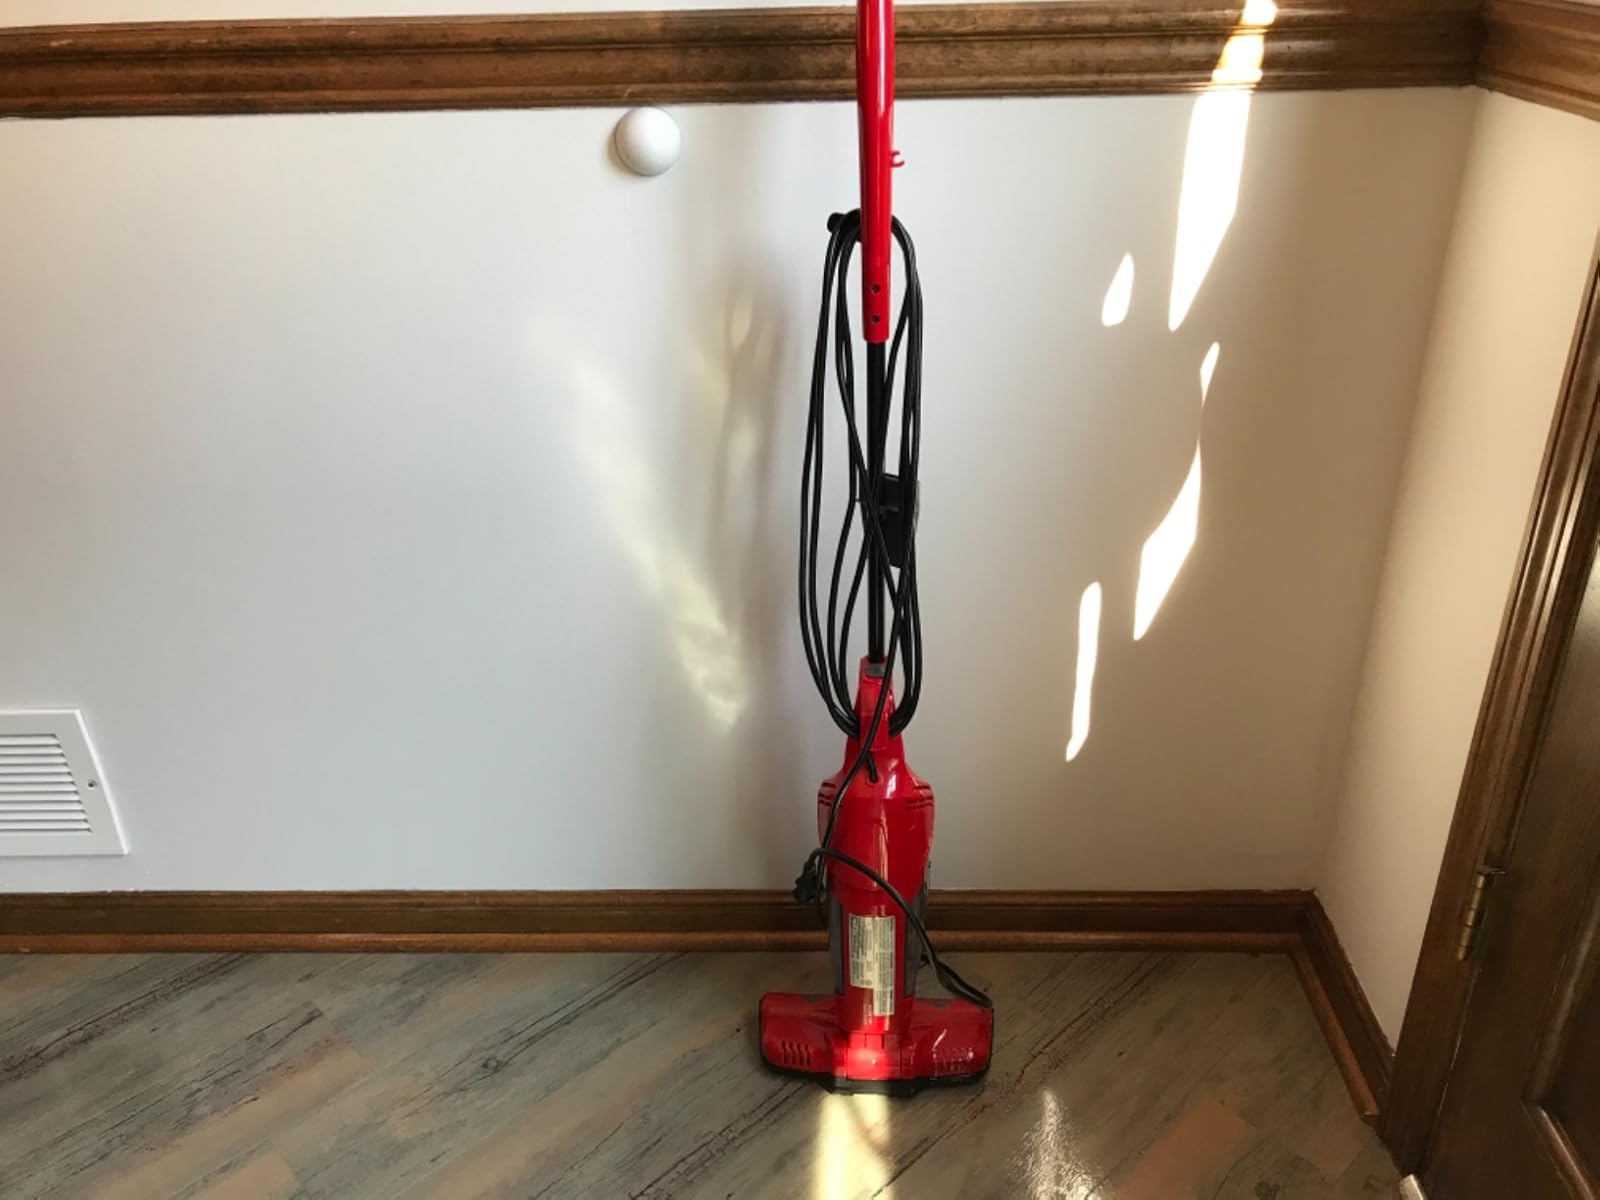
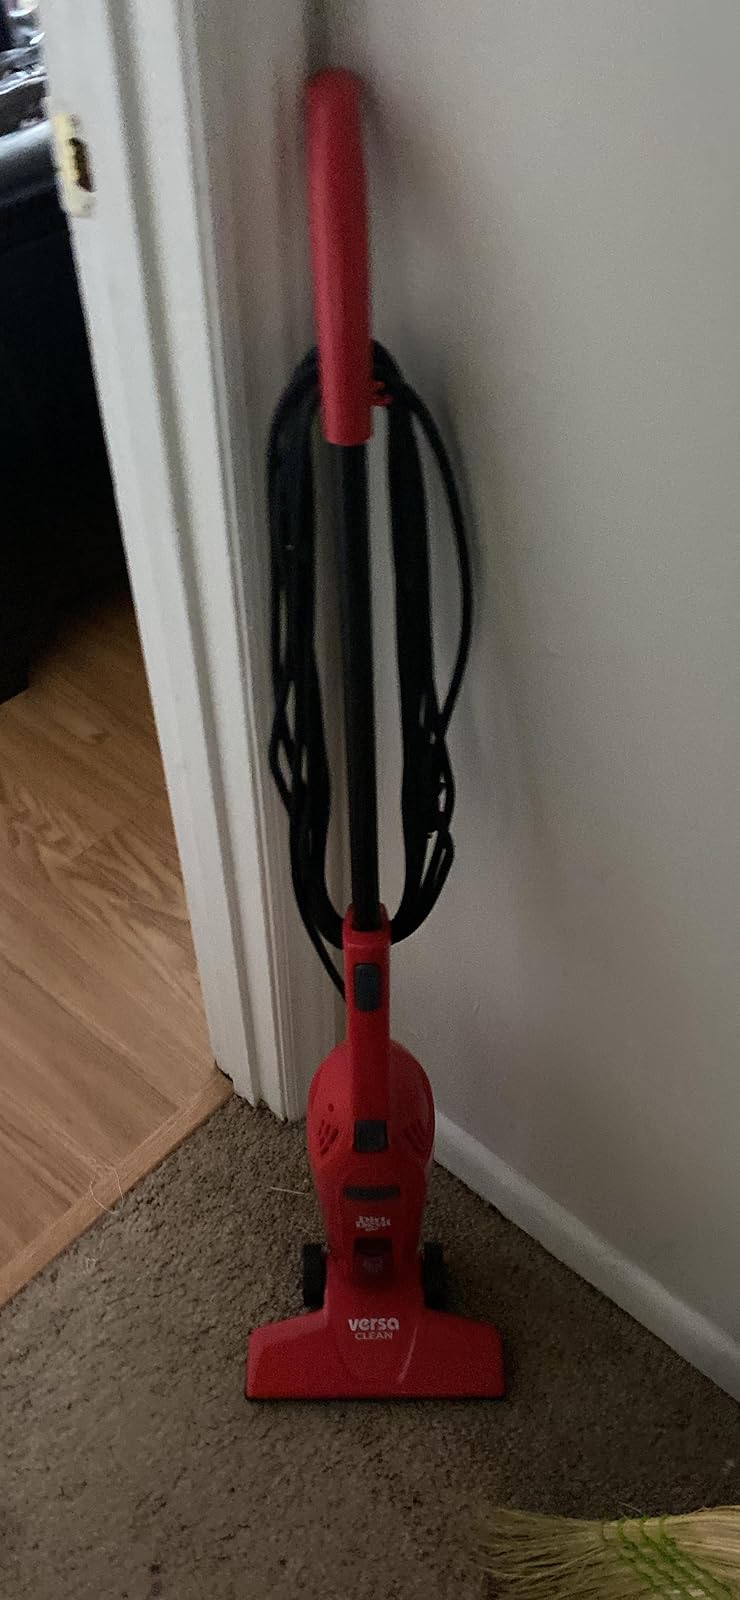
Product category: items_vacuum
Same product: no